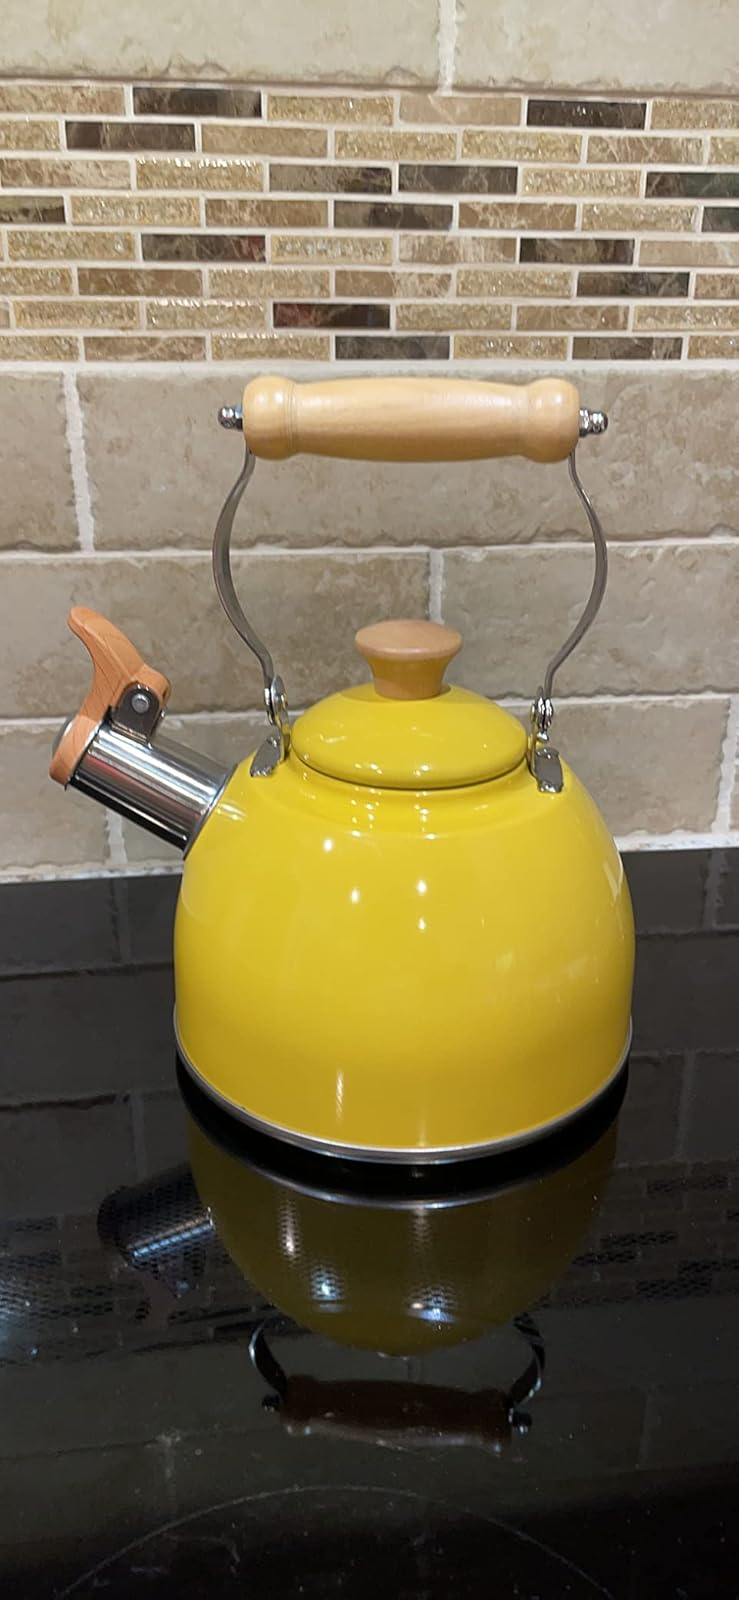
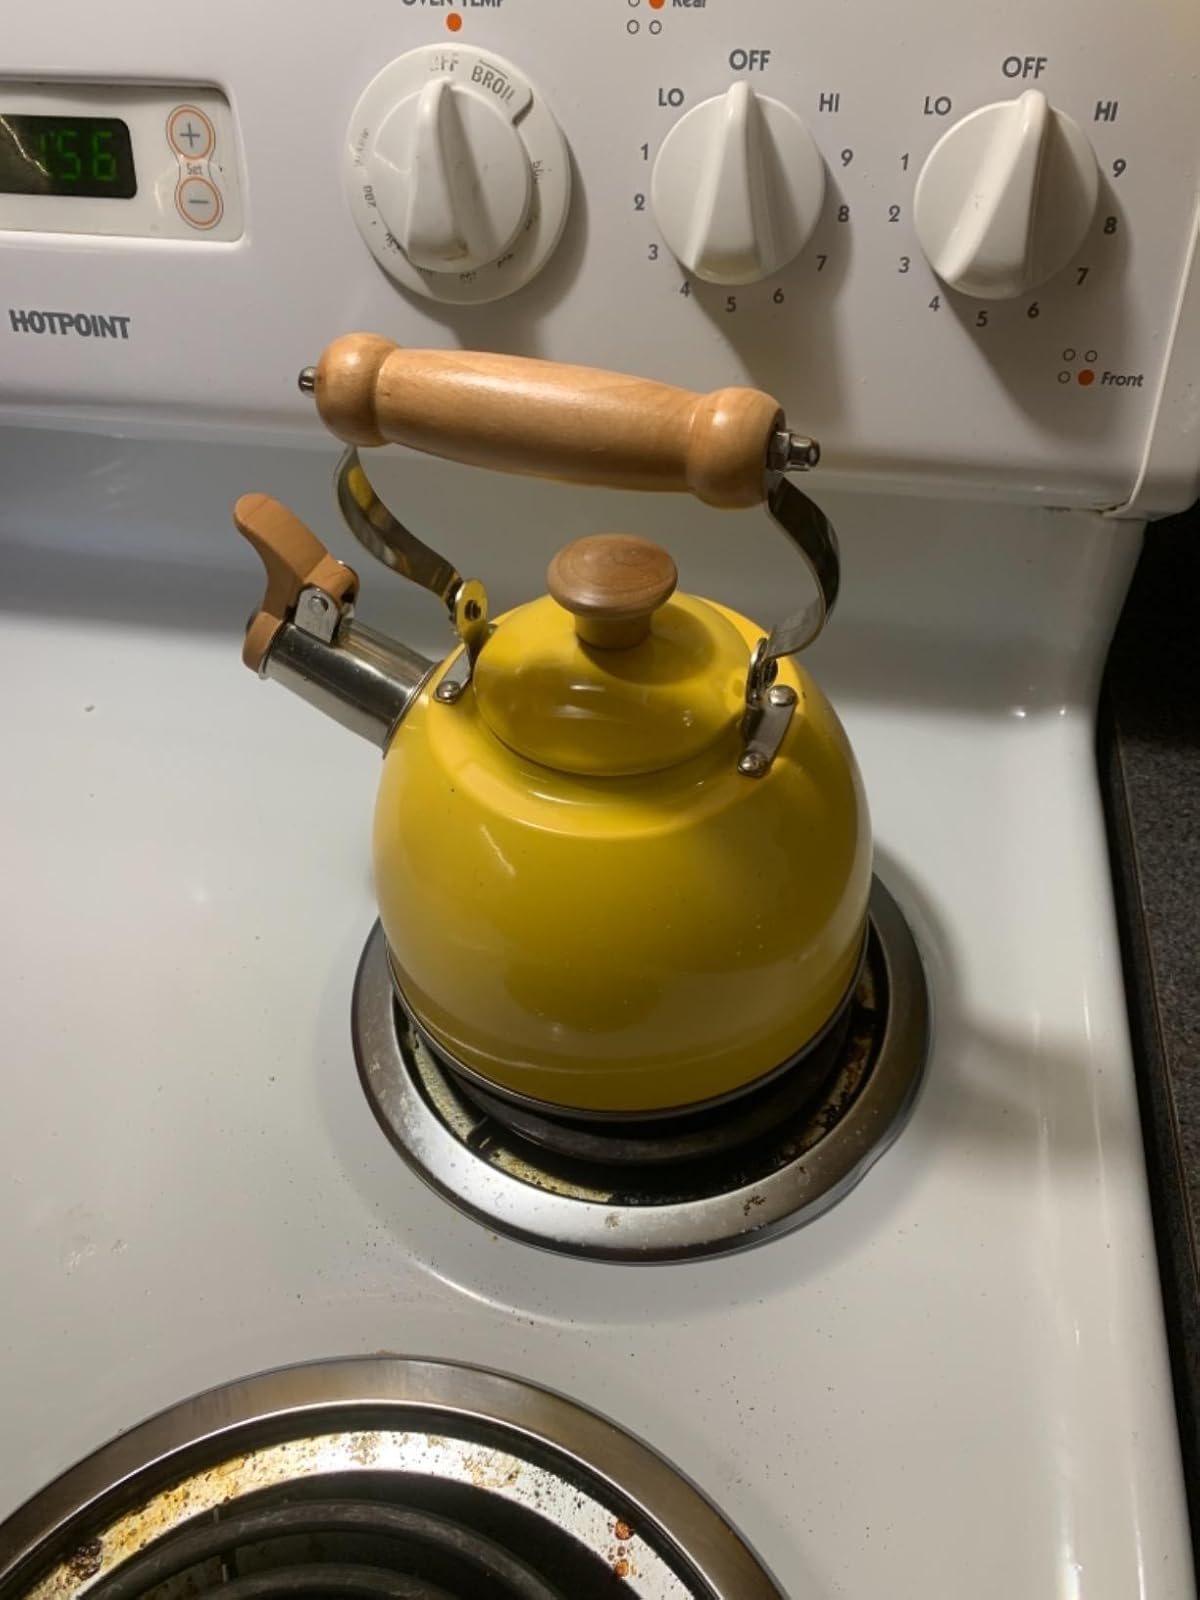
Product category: items_kettle
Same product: yes